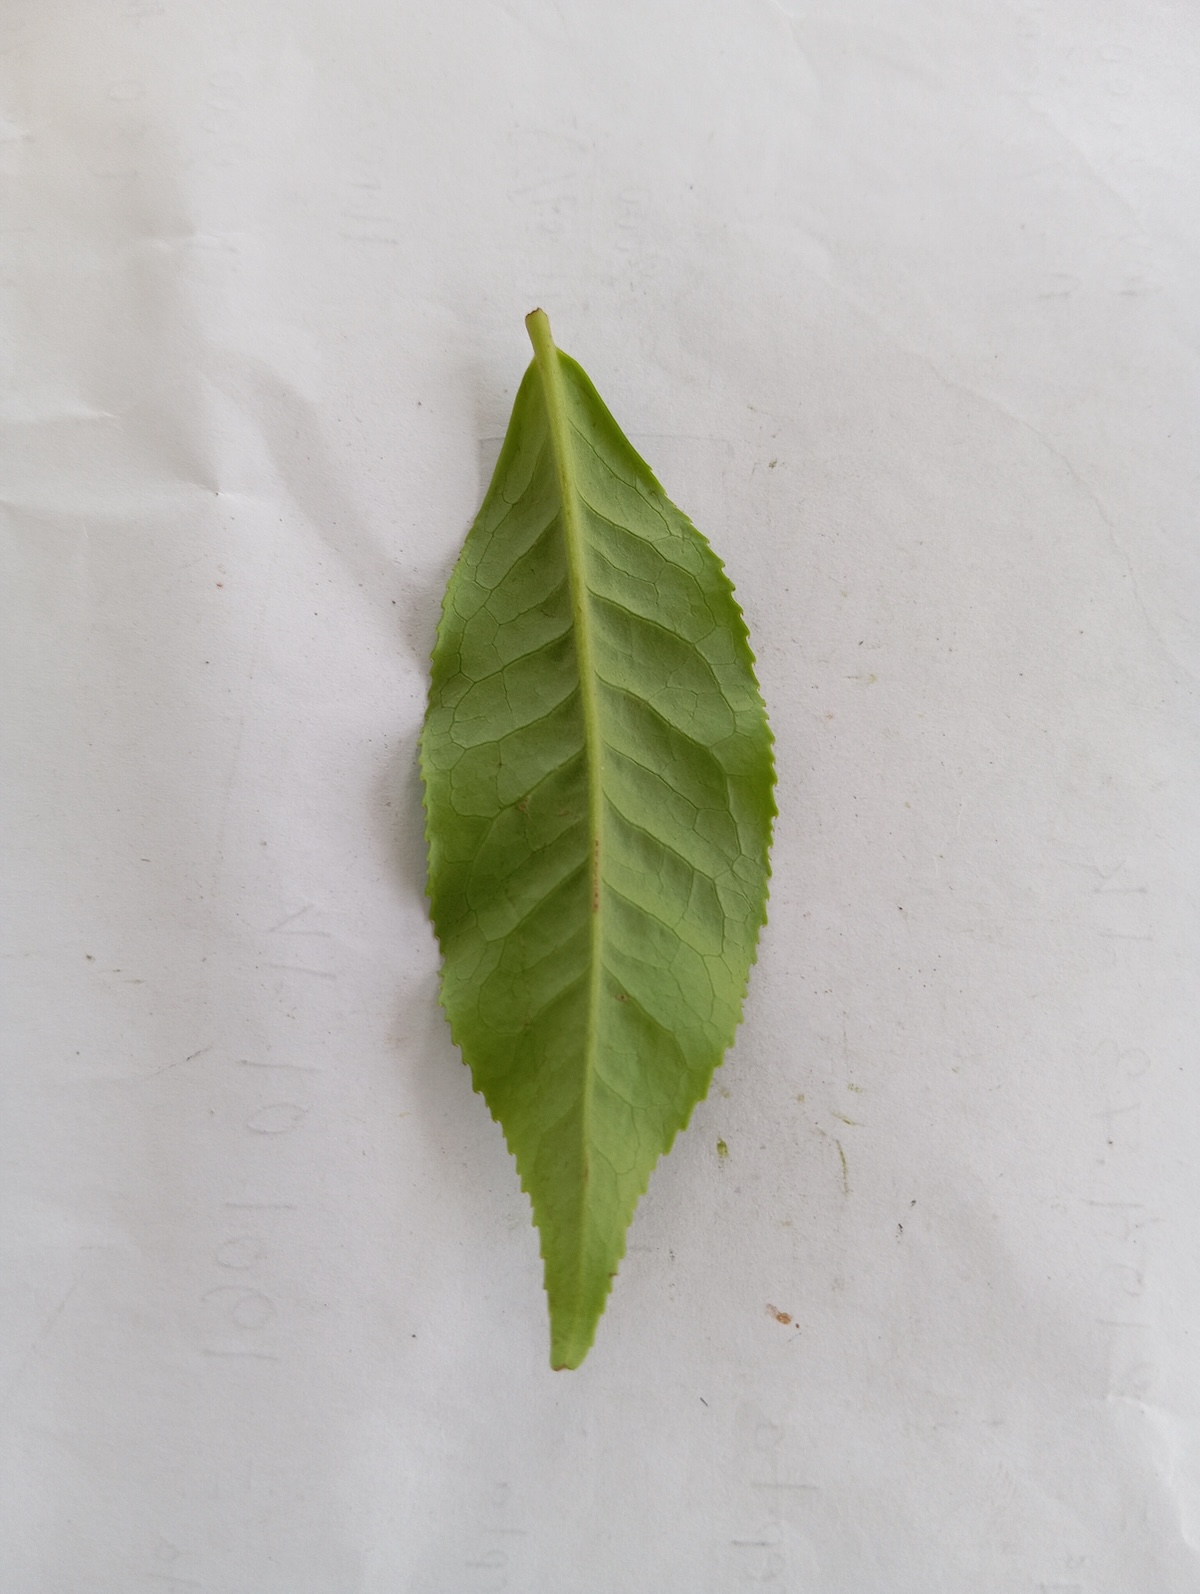
Label: Healthy leaf